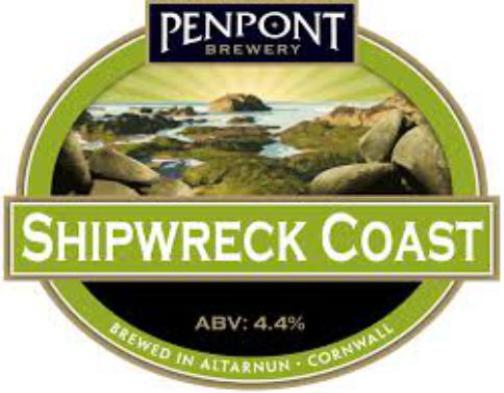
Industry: Food